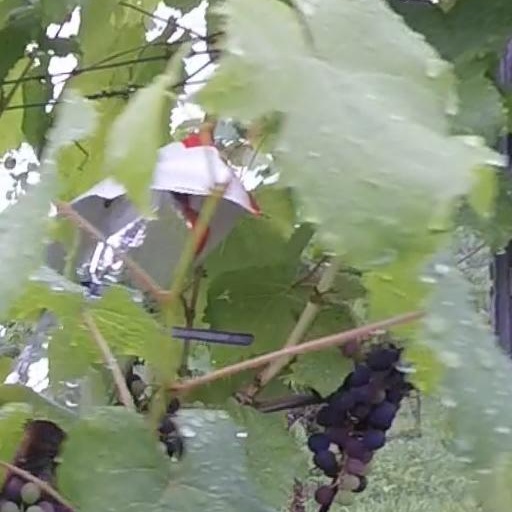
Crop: grape